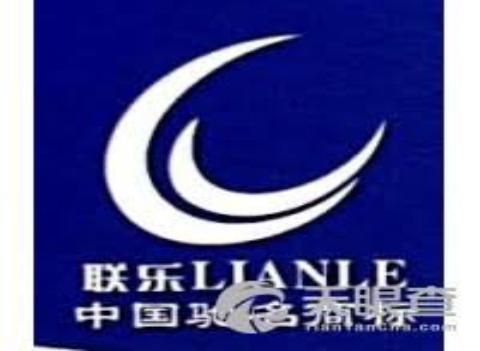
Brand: lianle
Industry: Necessities